Risto Jarva

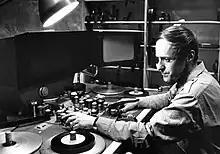
Jarva in 1970-72

Jarva usually approached his long films and short documentary films from some social problem and from one or more possible ways to solve it. Such problems included the widespread use of cars, the position of women, city planning, pollution, the role of gossip magazines' journalists, and the Finnish society's remaining ideological divides.